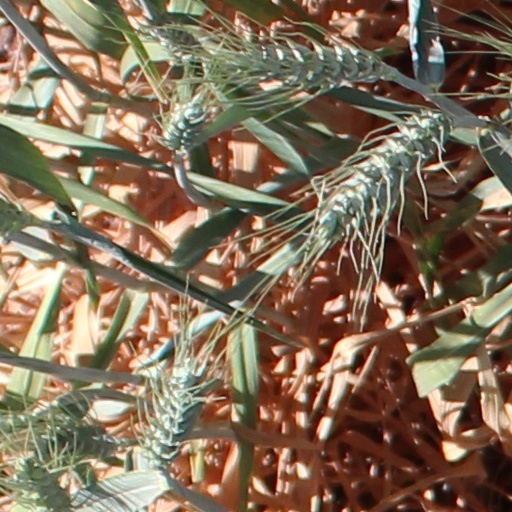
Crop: wheat